Lucy Knoch

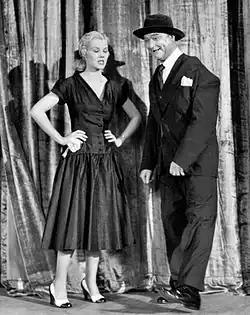
Knoch with Red Skelton on "The Red Skelton Show" in 1954

In 1946, Knoch signed a new contract with Paramount. She participated in the Paramount Starlet School, which included lessons in calisthenics, dancing, diction, and dramatics. Films in which she appeared included "Variety Girl", "The Blue Dahlia", "Blue Skies", "The Emperor's Waltz", "Incendiary Blond", "The Lost Weekend", "Miss Susie Slagle's", "Road to Utopia", and "Welcome Stranger". Her roles included dancer, maid, nurse, and show girl. In the film "Cross My Heart", she was one of a group of specialty dancers, and she and June Harris performed an acrobatic act.